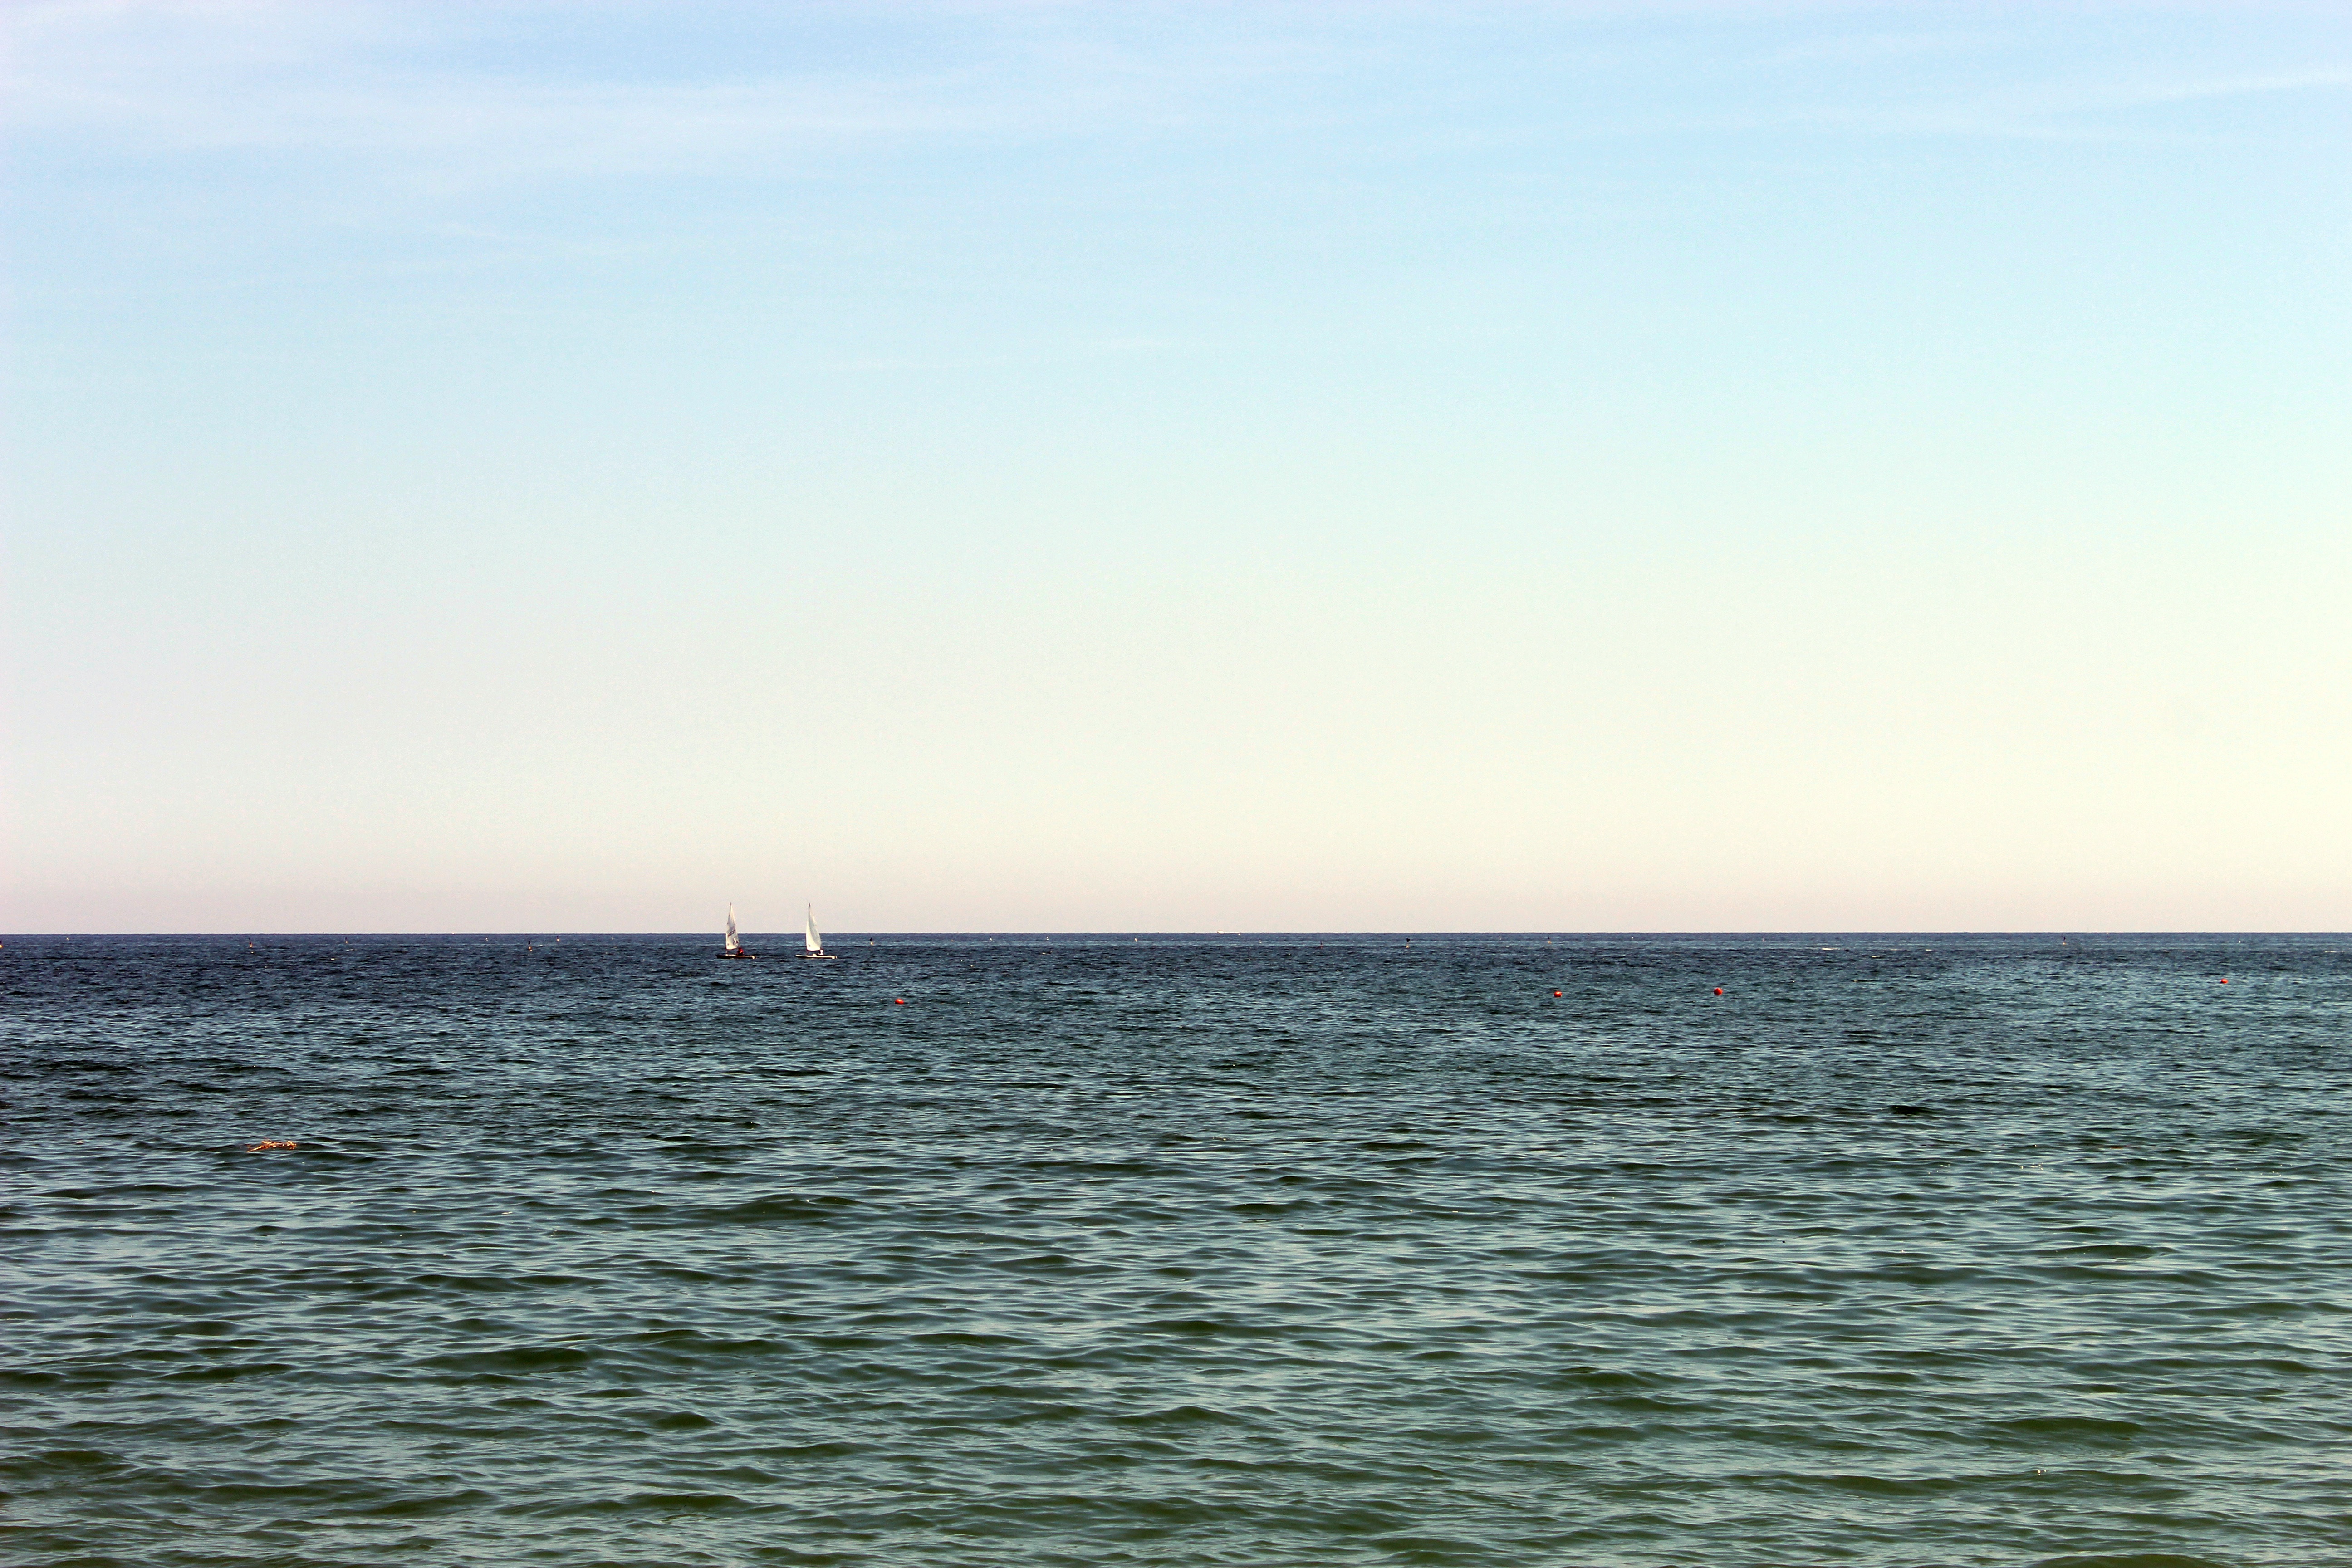
beach, sea, coast, ocean, horizon, sky, shore, wave, lake, vehicle, tower, bay, body of water, cape